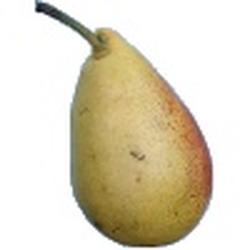
Label: Pear